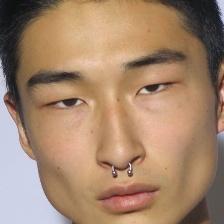
Label: faces